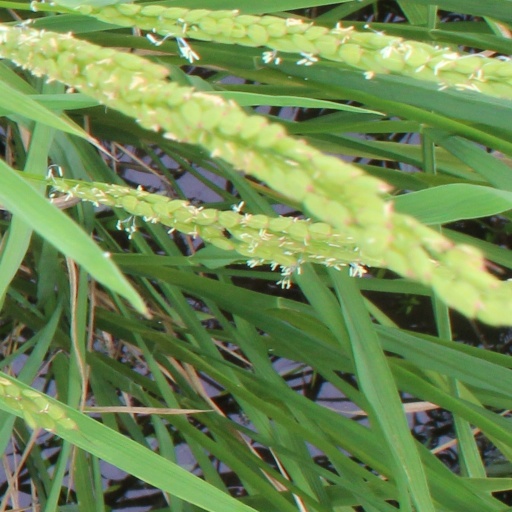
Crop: rice